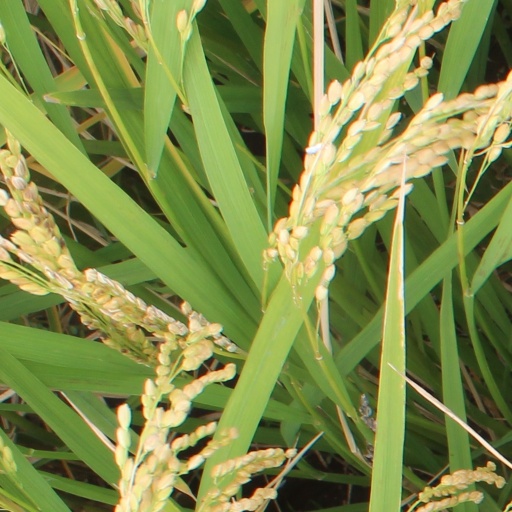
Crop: rice